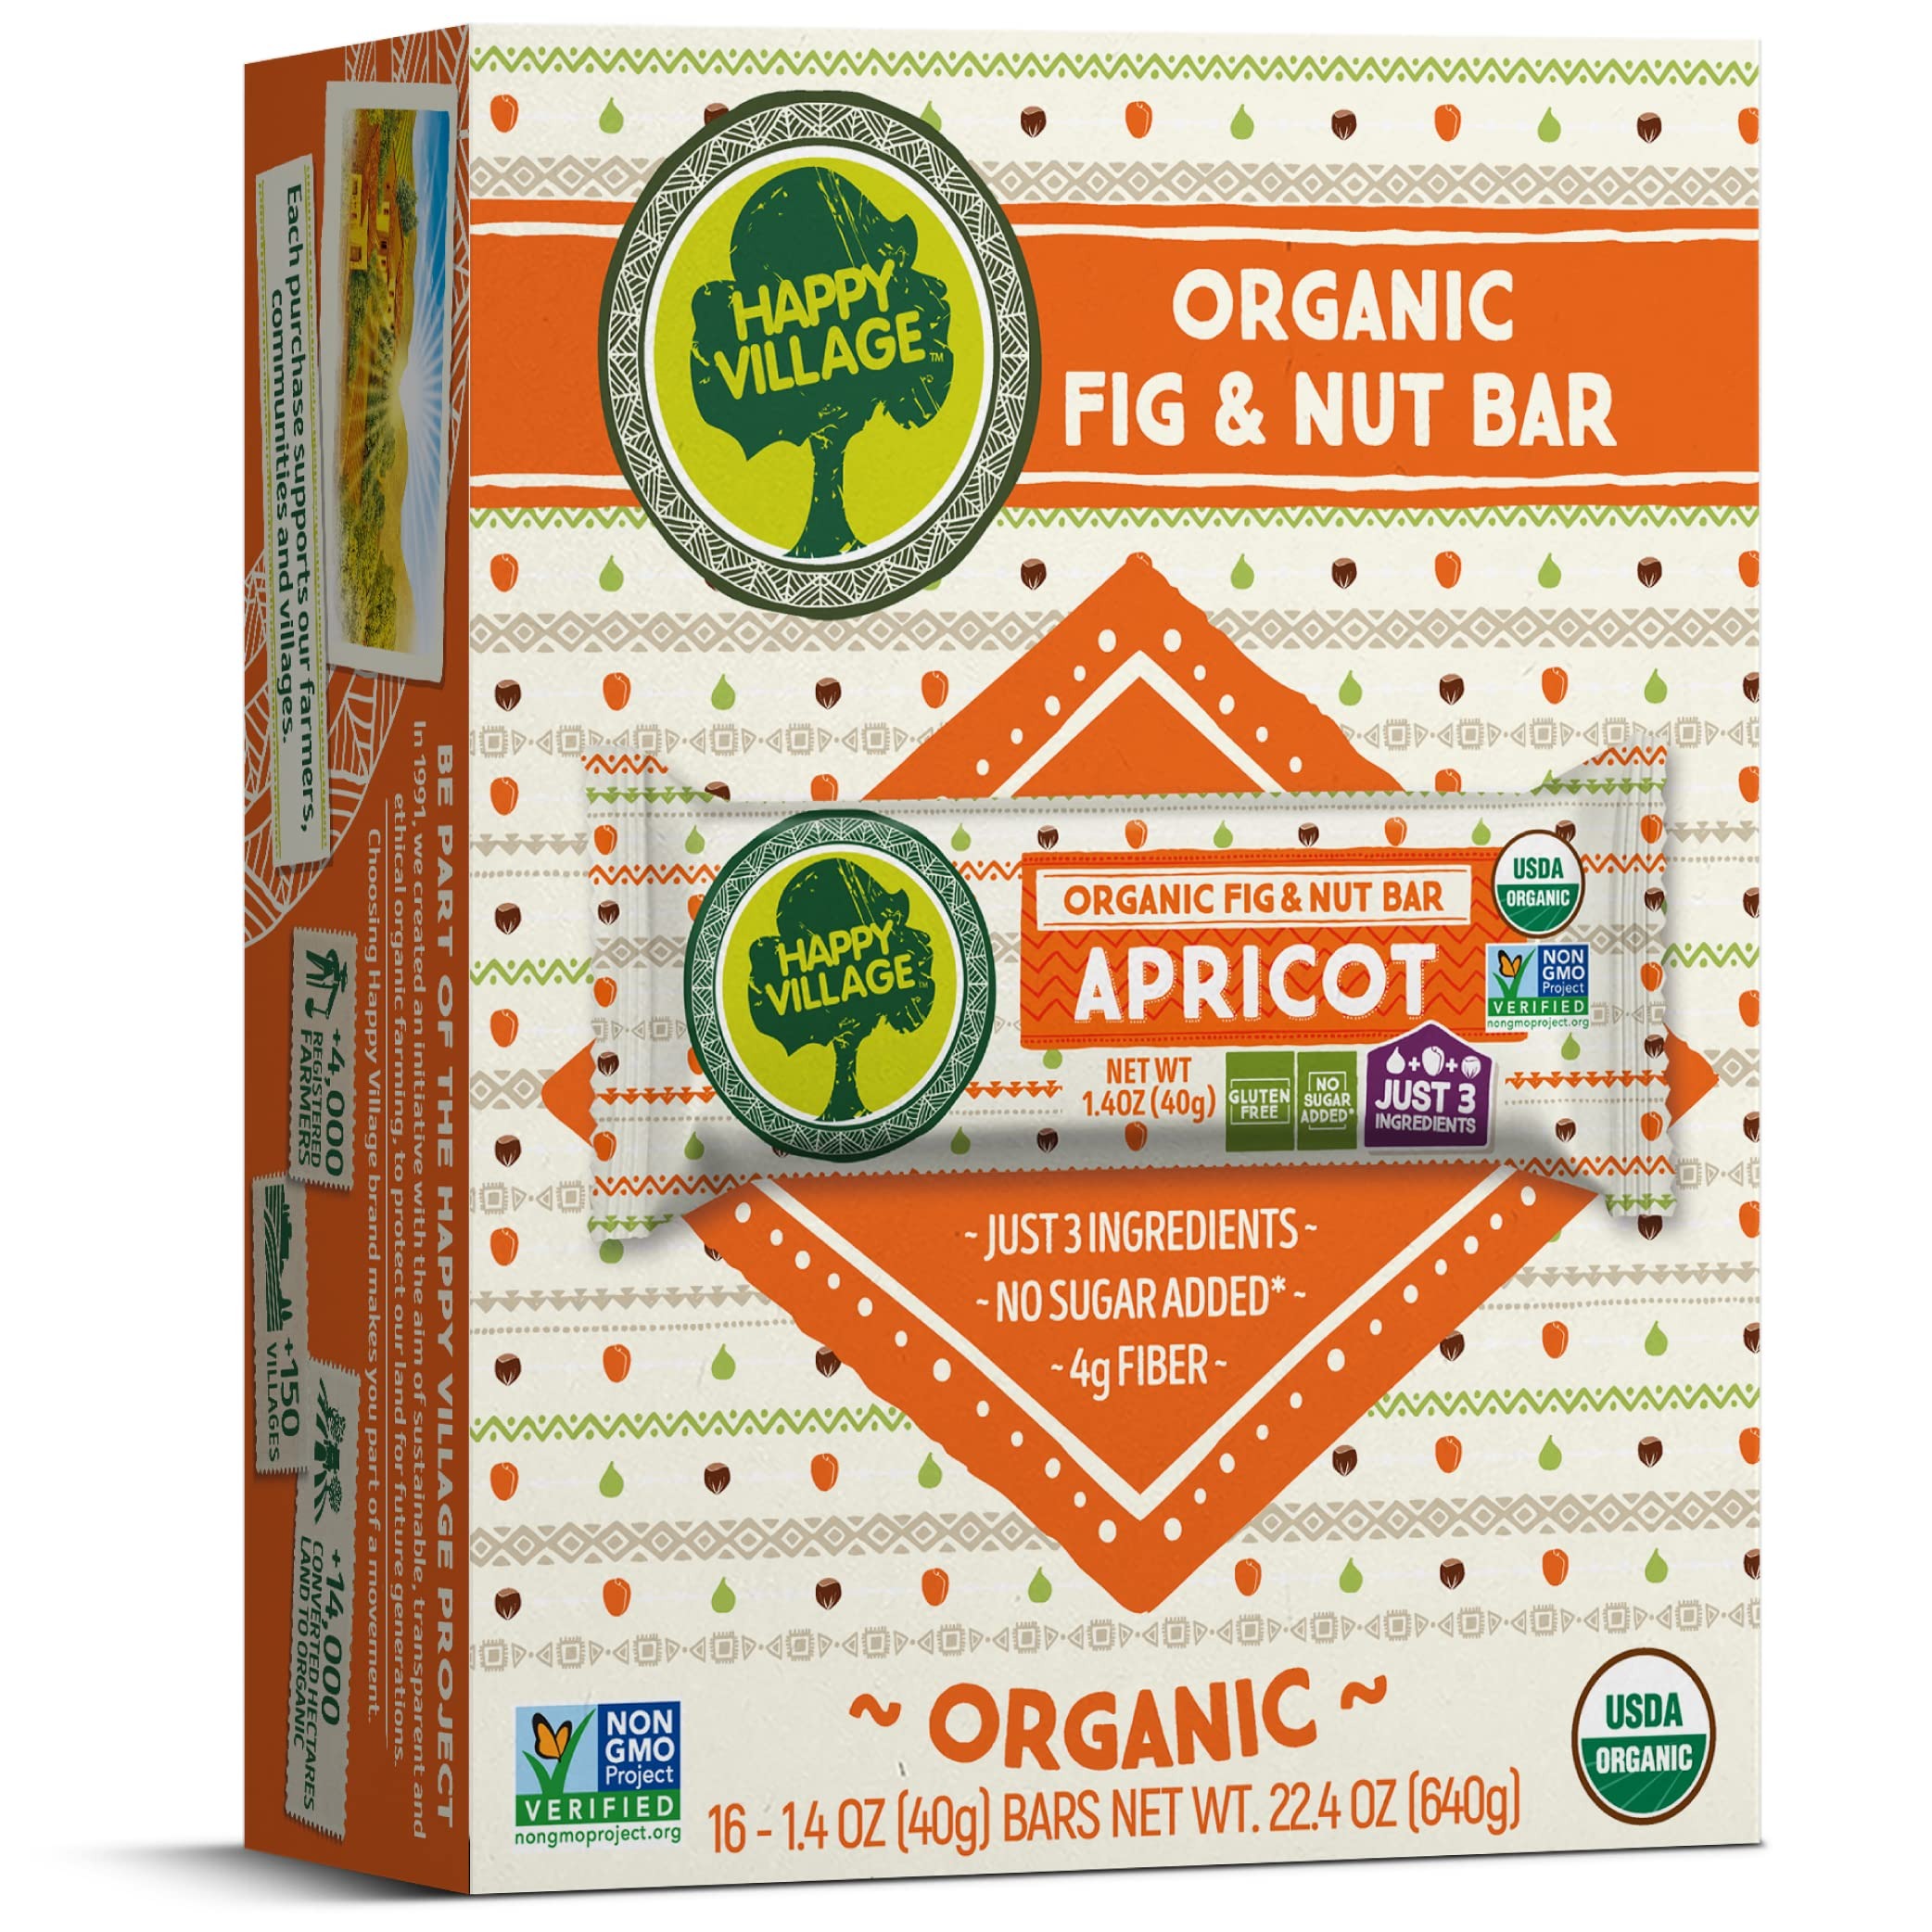
Item Name: Happy Village Organic Fig & Nut Bar, APRICOT | Only 3 Ingredients, Gluten Free, No Added Sugar, Kosher, Non-GMO, Vegan, Good Source of Fiber | Organic Healthy Snack Bars (16 bars, 1.4 OZ each)
Bullet Point 1: All organic – a combination of organic dried figs, apricots, and organic raw hazelnuts, that's all!
Bullet Point 2: Just 3 ingredients - No preservatives, no added sugar, no artificial flavours
Bullet Point 3: Fiber bars- Good source of fiber snack bars, packed at the source
Bullet Point 4: All vegan - Plant based, kosher certified, gluten free certified , non-GMO certified, vegan certified
Bullet Point 5: Our traceability promise - Every fruit and nut in this package can be traced directly to the source. We oversee every step of our supply chain to ensure the highest quality produce.
Bullet Point 6: BE part of it: In 1991, we have created "Happy Village Project" with the aim of sustainable, ethical and organic farming. +14.000 hectares of land is converted into organic within our project. Our organic figs, apricots and nuts are grown by Happy Village Project farmers and each purchase supports them, their communities and villages. Be part of it.
Product Description: Treat yourself the nutritious way with Happy Village Organic Fig & Nut Bars! No chemicals, artificial flavors, no preservatives, no GMO's here. Made with only organic dried figs, apricots and raw hazelnuts sourced from growers know, help and trust. Perfect on the go, at work, for your purse, gym bag and your children's lunchbox.
Value: 16.0
Unit: Count

Price: 24.99